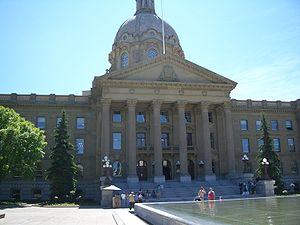
L'Assemblée législative de l'Alberta est l'une des deux composantes de la législature de la province canadienne de l'Alberta, l'autre étant le lieutenant-gouverneur, représentant la Monarchie canadienne.